1920 Akron Pros season

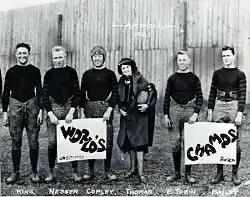
Several Pros players celebrating their championship.

Since there were no playoff system in the APFA until 1932, a meeting was held to determine the 1920 NFL Champions. Each team that showed up had a vote to determine the champions. Since the Akron Pros had a 1.000 winning percentage, the Pros were awarded the Brunswick-Balke Collender Cup on April 30, 1921. The trophy was a "silver-loving cup", donated by the Brunswick-Balke-Collender Company. This decision, however, would arise with controversy. The Staleys and the All-Americans each stated that they should win the award because they had more wins and were not beaten by the Akron Pros. Each player from the Pros was also awarded with a golden fob. It was of a football and "1920", "WORLD CHAMPIONS", and each players' first initial and last name was inscribed on the fob.